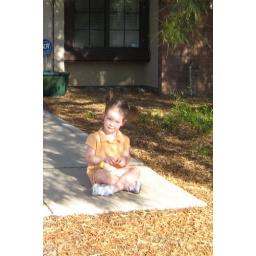
Fiona likes to sit under the shady tree in the front yard while I water plants, pack the car, etc.